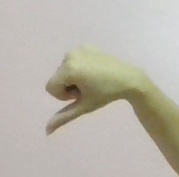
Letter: waw